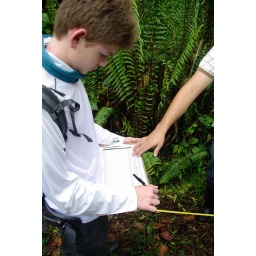
Students conducting a rain forest tree survey. Photo by Pete Zivkov.